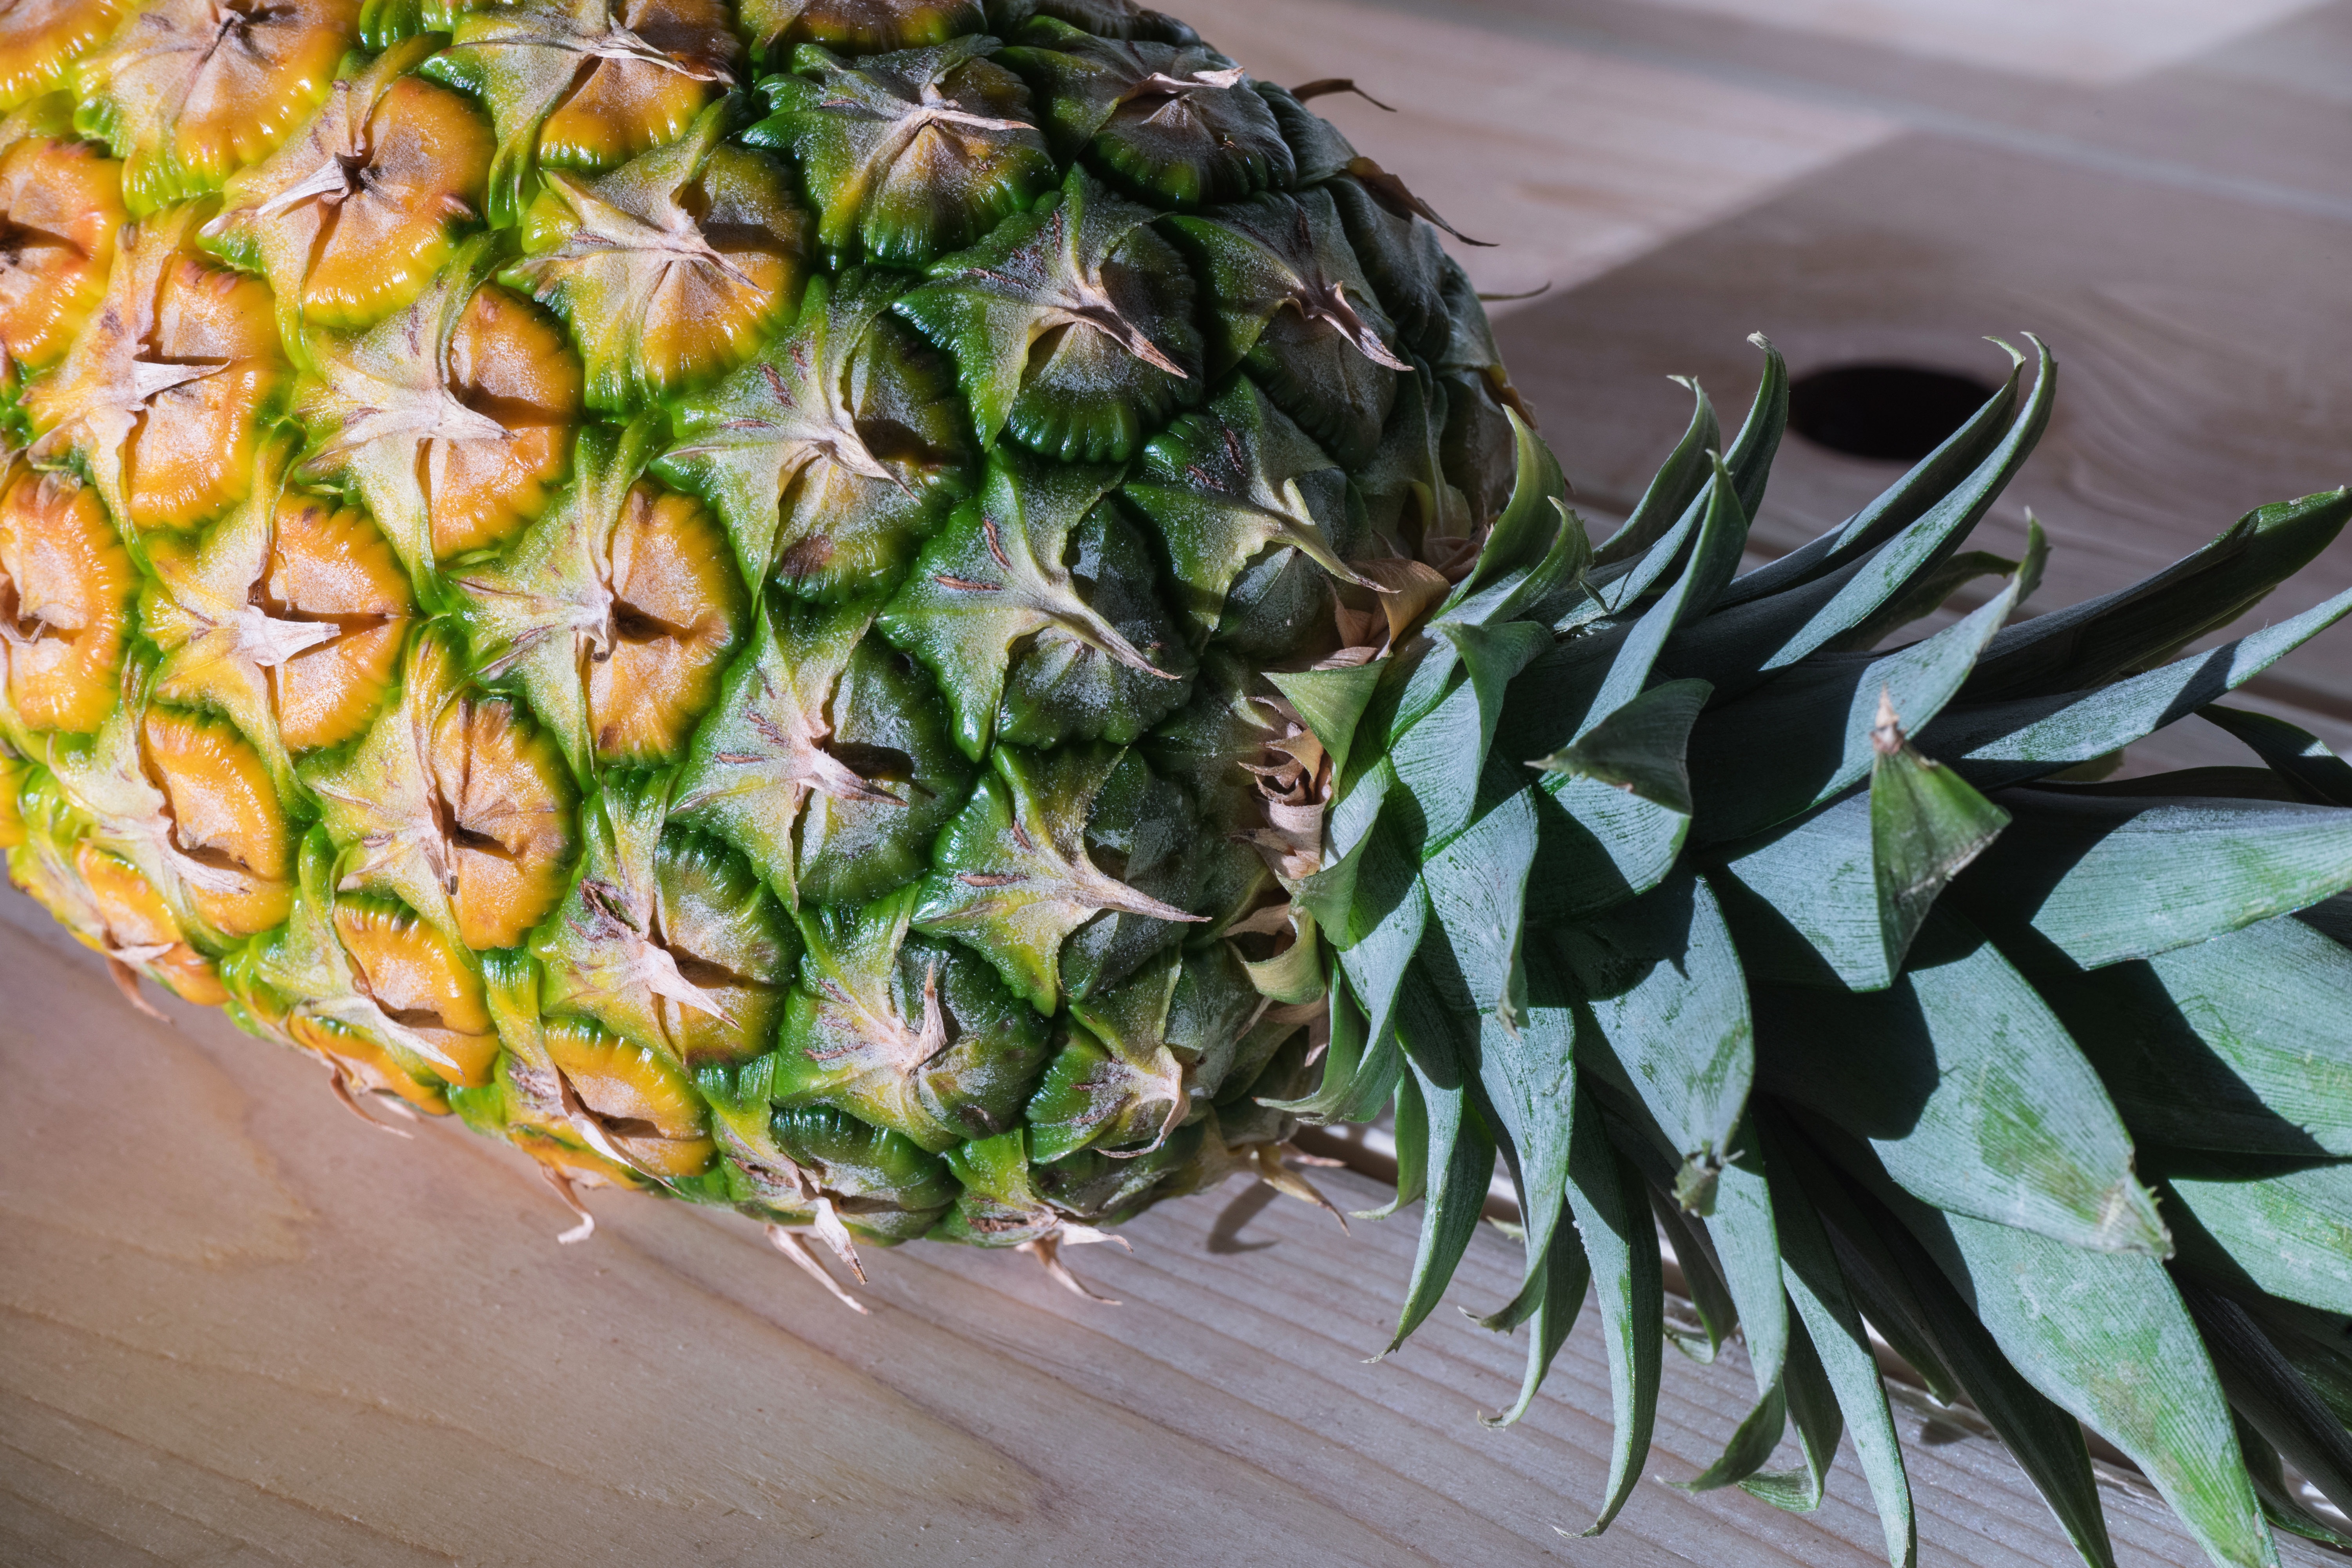
plant, fruit, leaf, flower, food, green, produce, pineapple, carving, flowering plant, ananas, bromeliaceae, land plant